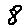
Label: 8